Heworth, York

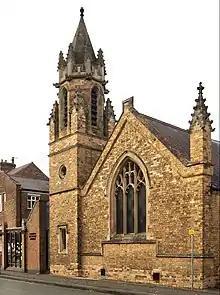
Heworth Methodist Church

Very little is known about the prehistoric history of the Heworth area, some researchers believe the area was largely boggy land. The village is of Roman origin and two Roman cremation cemeteries have been found in the area. Heworth Green, the road from York city centre to the village, is on the site of a Roman road.